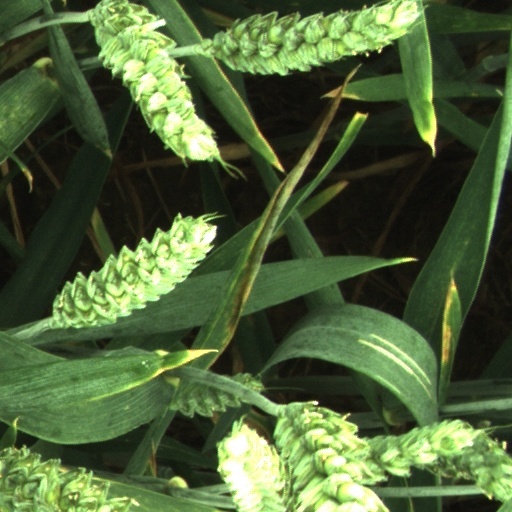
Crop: wheat